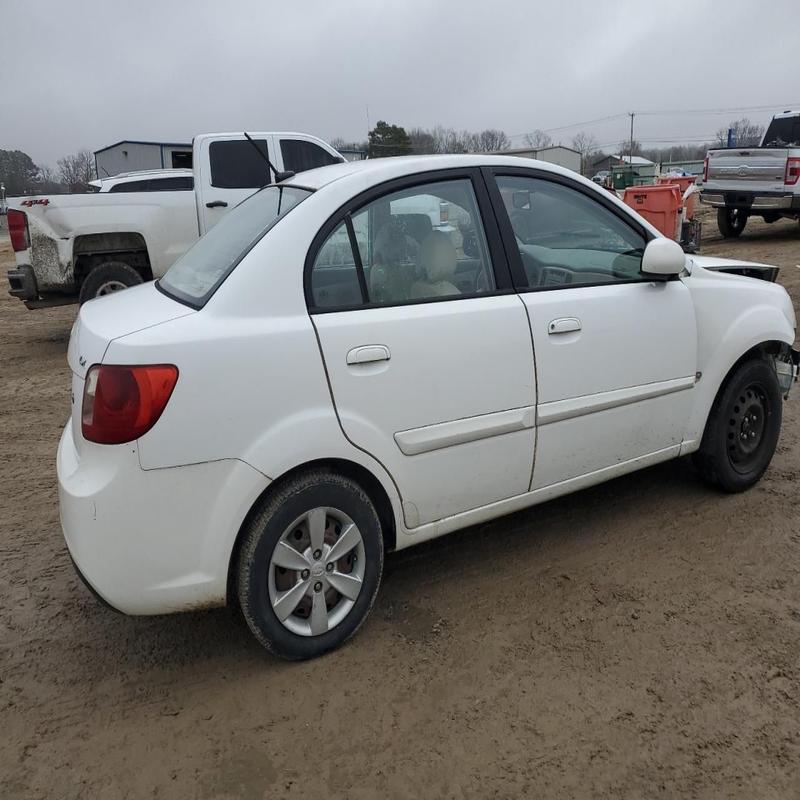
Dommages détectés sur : capot, aile avant droite, aile avant gauche, porte avant droite, porte avant gauche, porte arrière droite, porte arrière gauche, aile arrière droite, aile arrière gauche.
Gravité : mineur